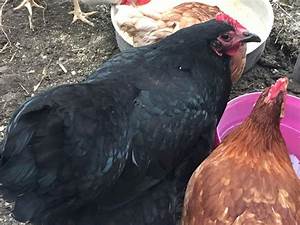
Label: chicken